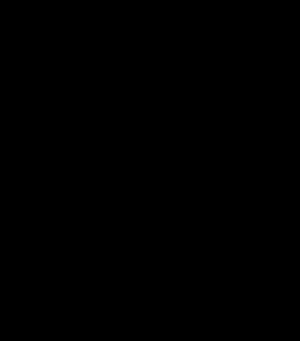
Emma Goldman est une anarchiste russe connue pour son activisme politique, ses écrits et ses discours radicaux libertaires et féministes. Elle a joué un rôle majeur dans le développement de la philosophie anarchiste en Amérique du Nord et en Europe dans la première moitié du XXᵉ siècle.
Au sens large, l'athéisme est défini comme l'absence ou le refus de toute croyance en quelque divinité que ce soit. Le terme s'oppose donc au théisme, toutefois cette définition ainsi posée ne permet pas de le distinguer clairement de l'agnosticisme, de l'antithéisme et de l'apathéisme avec lesquels il peut être confondu. Ainsi, l'athéisme se définit aussi dans un sens plus restreint comme la doctrine qui nie l'existence de Dieu en particulier d'un Dieu unique et transcendant.